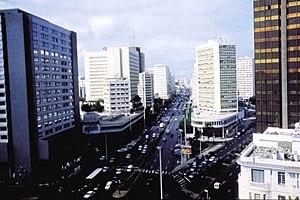
Vue de casablanca , Avenue des F.A.R ( Forces Armées Royales )
Casablanca est une ville située au centre-ouest du Maroc. Capitale économique du pays et plus grande ville du Maghreb par la population, elle est située sur la côte atlantique, à environ 80 km au sud de Rabat, la capitale administrative.